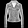
Label: Coat